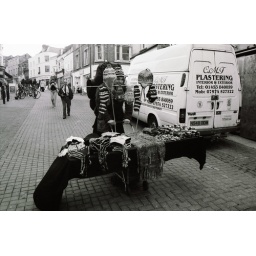
I found this flightless bird in the High Street ............. you know what happens to flightless birds ... [think Dodo]